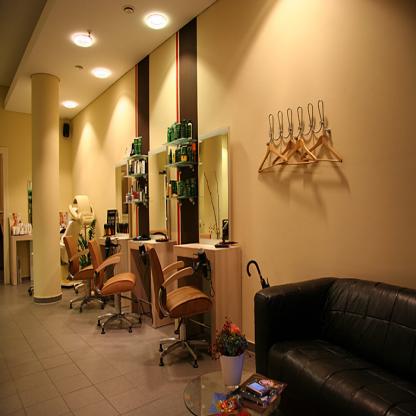
Scene: Indoor